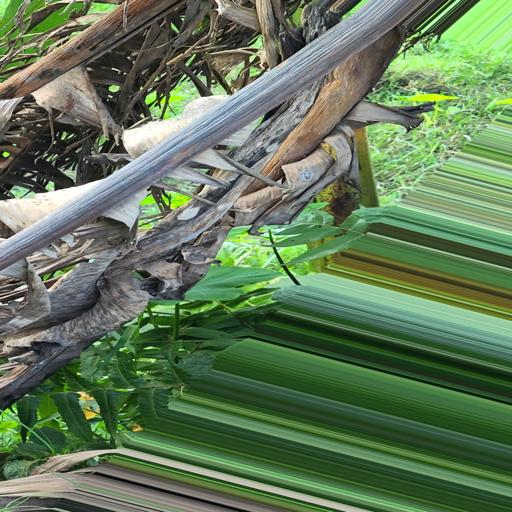
Label: moko_disease